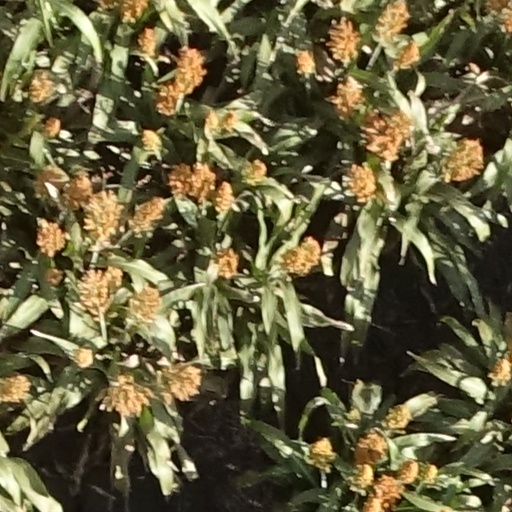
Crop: sorghum